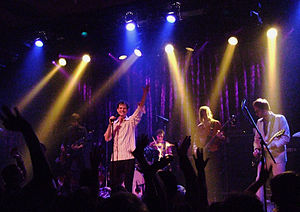
Electric 6
Electric Six i 2007
Electric 6 er en rock-gruppe fra Detroit i USA.